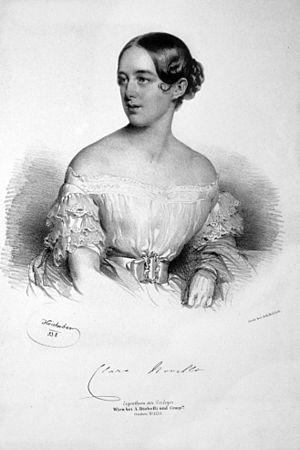
Clara Anastasia Novello est une célèbre soprano, la quatrième fille de Vincent Novello, musicien et éditeur de musique, et son épouse, Marie Sabilla Hehl. Son style épuré fait d'elle l'une des plus grandes voix de l'opéra. Elle apparaît sur scène à partir de 1833. En 1843, elle épouse le Comte Gigliucci, et se retire en 1861. Charles Lamb lui a écrit un poème À Clara N.